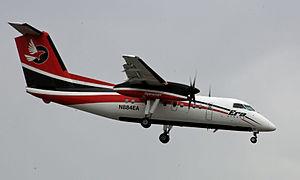
Era Aviation est une compagnie aérienne régionale américaine. Elle a cessé ses opérations en 2009.